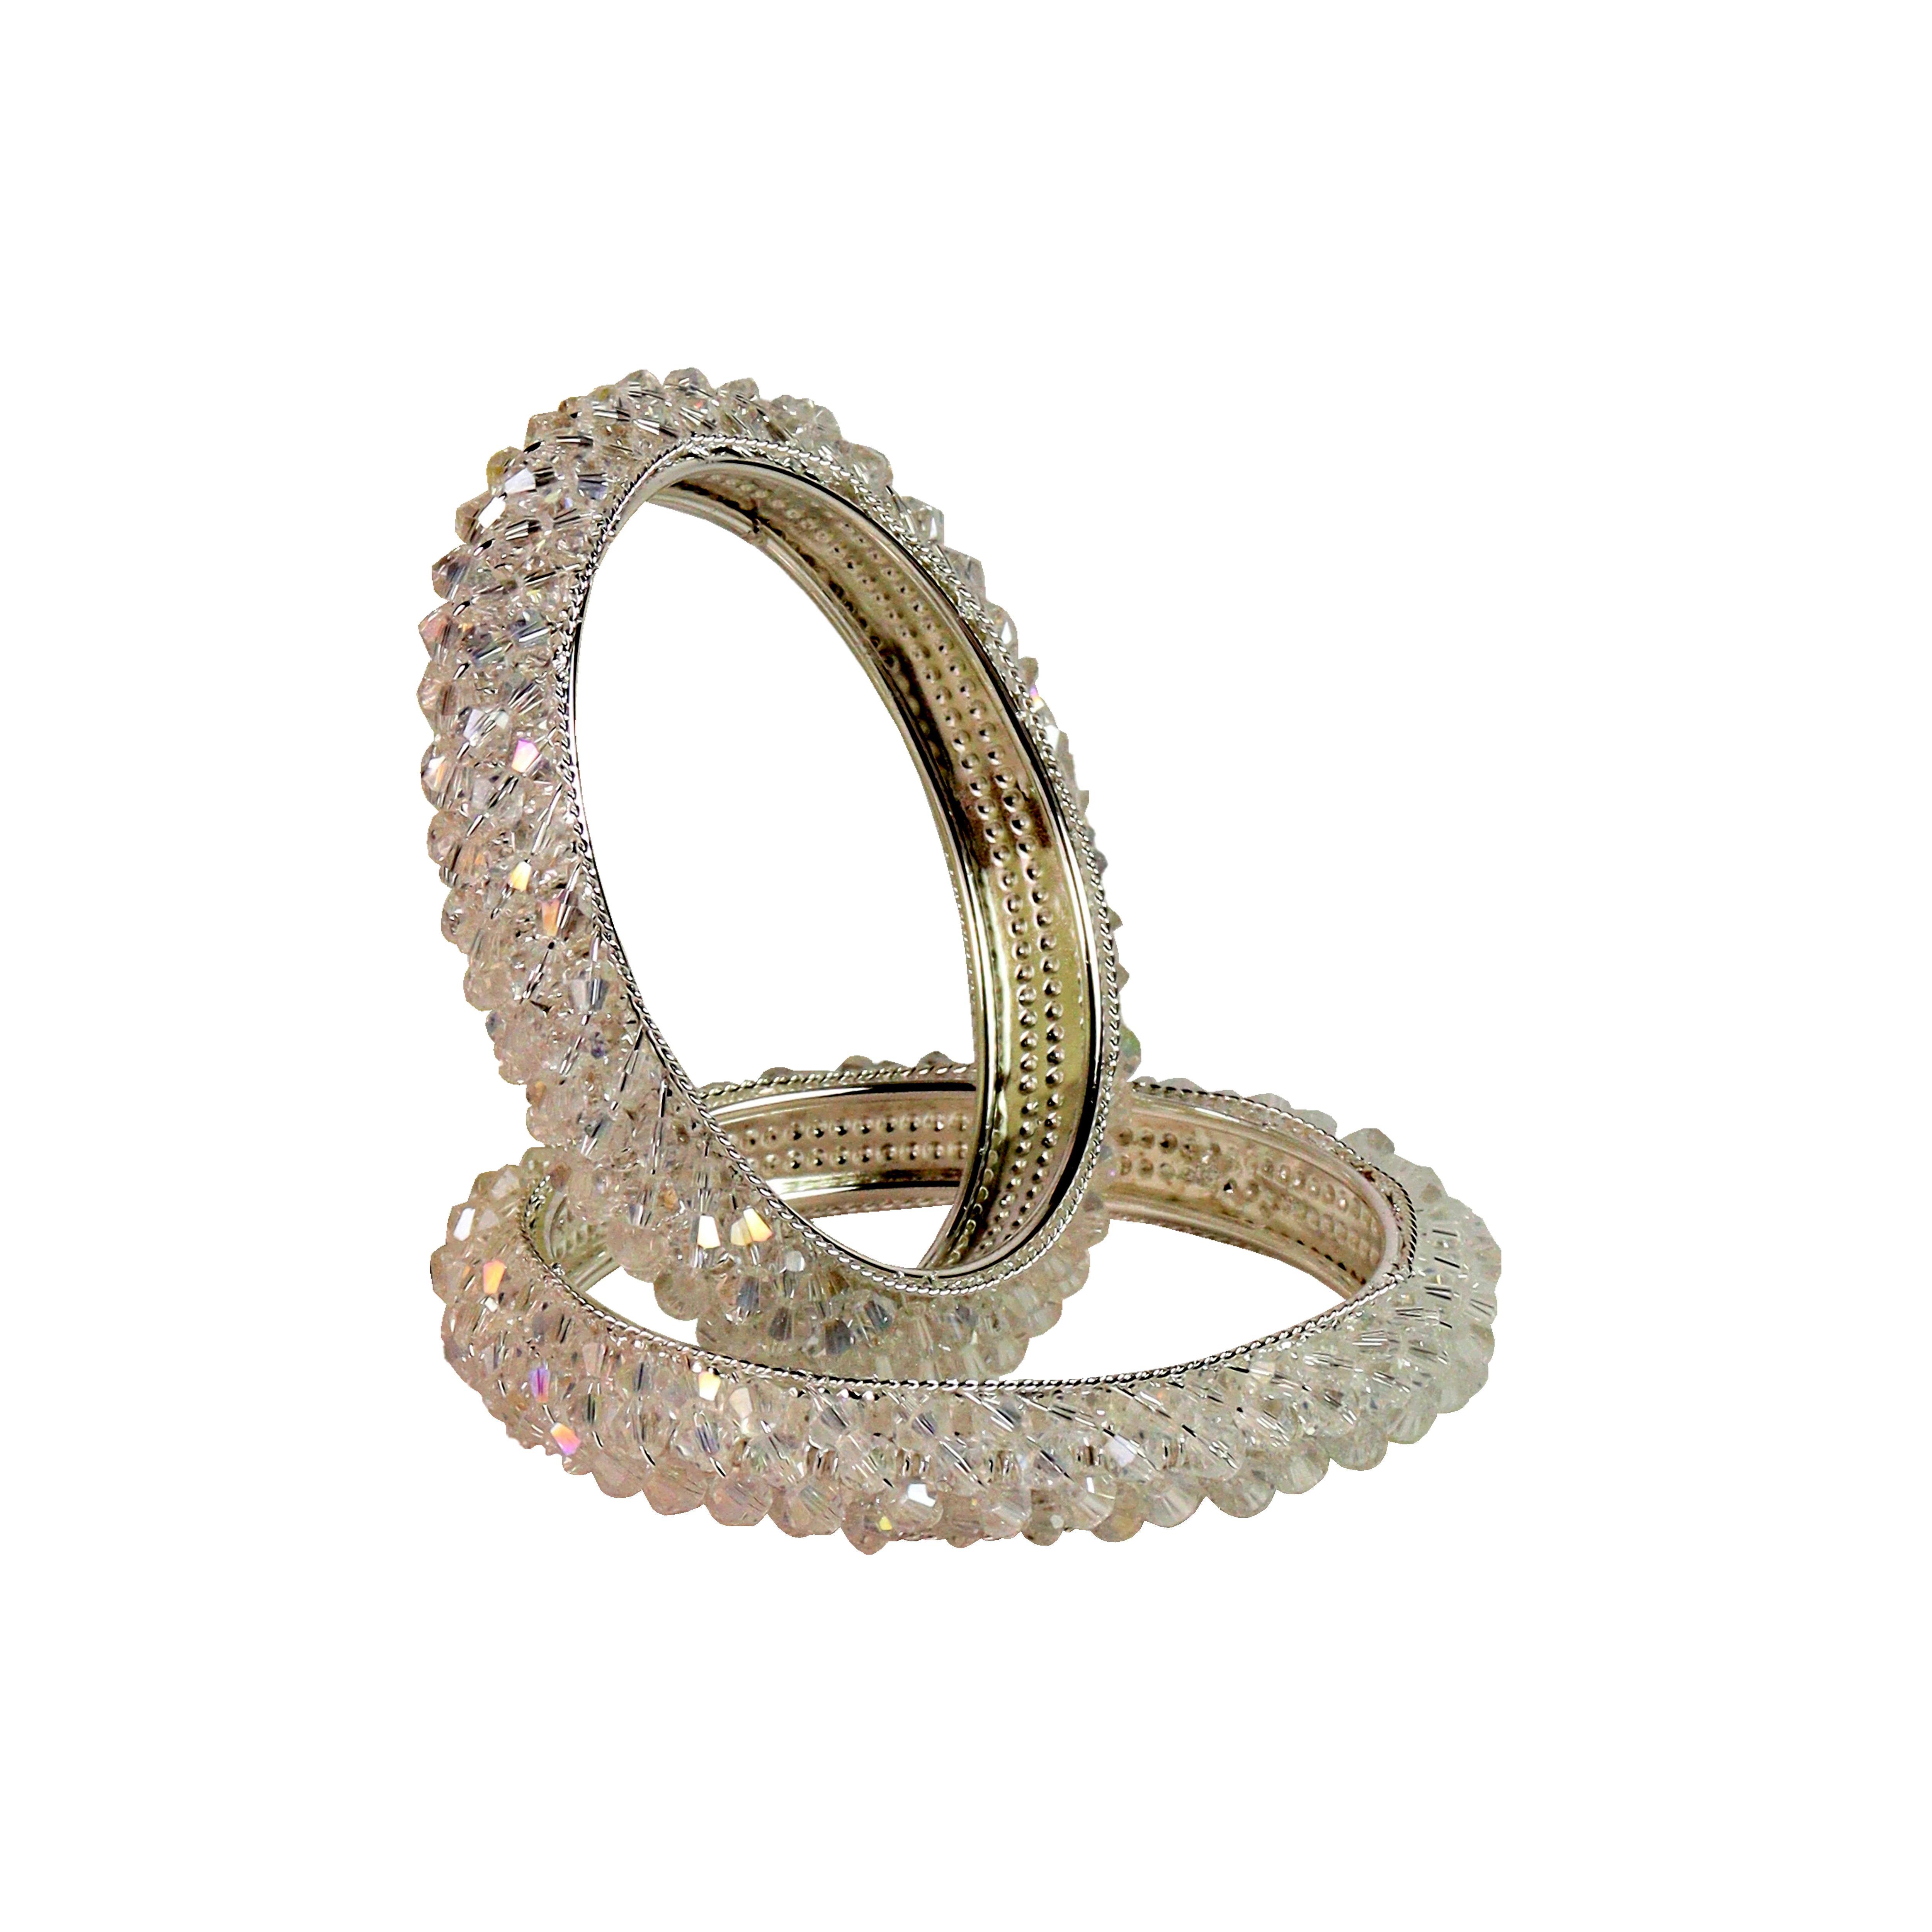
 Khannak Jewellery White Crystal Designer kadaset for Women and Girls for Weddings,Festivals and Occasions-Set of 2(2.6)
Type: Bangles
Brand: KHANNAK
Price: Rs. 499
 Khannak brings White Crystal finish designer Bangles Kadaset for Women. "Khannak" A beautifully handcrafted bangles,stylish and skin friendly adds a vibrant and traditional touch to your outfit which enhances your beauty. These bangles will enhance your attire whether be it wedding ceremony,religious functions,parties or any special occasion. Khannak brings to you luxurious, elegant designs that add radiance to the natural beauty of a woman. Suitable to be worn on multiple occasions like parties, weddings, engagements, office or festive wear, these jewellery pieces have been created with the sparkling finish and the best craftsmanship. We have a wide range of Jewellery Collection that includes - traditional kundan Bangles and Kada sets, wedding bridal sets, silver oxidised earrings, meenakari enamel jewellery, silk thread wedding bangle and chura sets.Adorned with kundan stones,zircon,pearl and beads these bangles add a touch of royalty to your attire. Our daily wear bangles combine style and comfort.Embrace the beauty of silk thread bangles and plain bangles.If you're in search of a versatile option, our multi-colour bangle sets are a great choice These sets are perfect for accessorizing different outfits and occasions, from casual to formal.For those who love the jingling sound of ghungroo bangles,we have a selection that will resonate with your style.Don't miss out on the latest bangle designs, be it glass, plastic, lakh, and metal bangles.
Features: white crystalkadaset
Included: crystal-kada